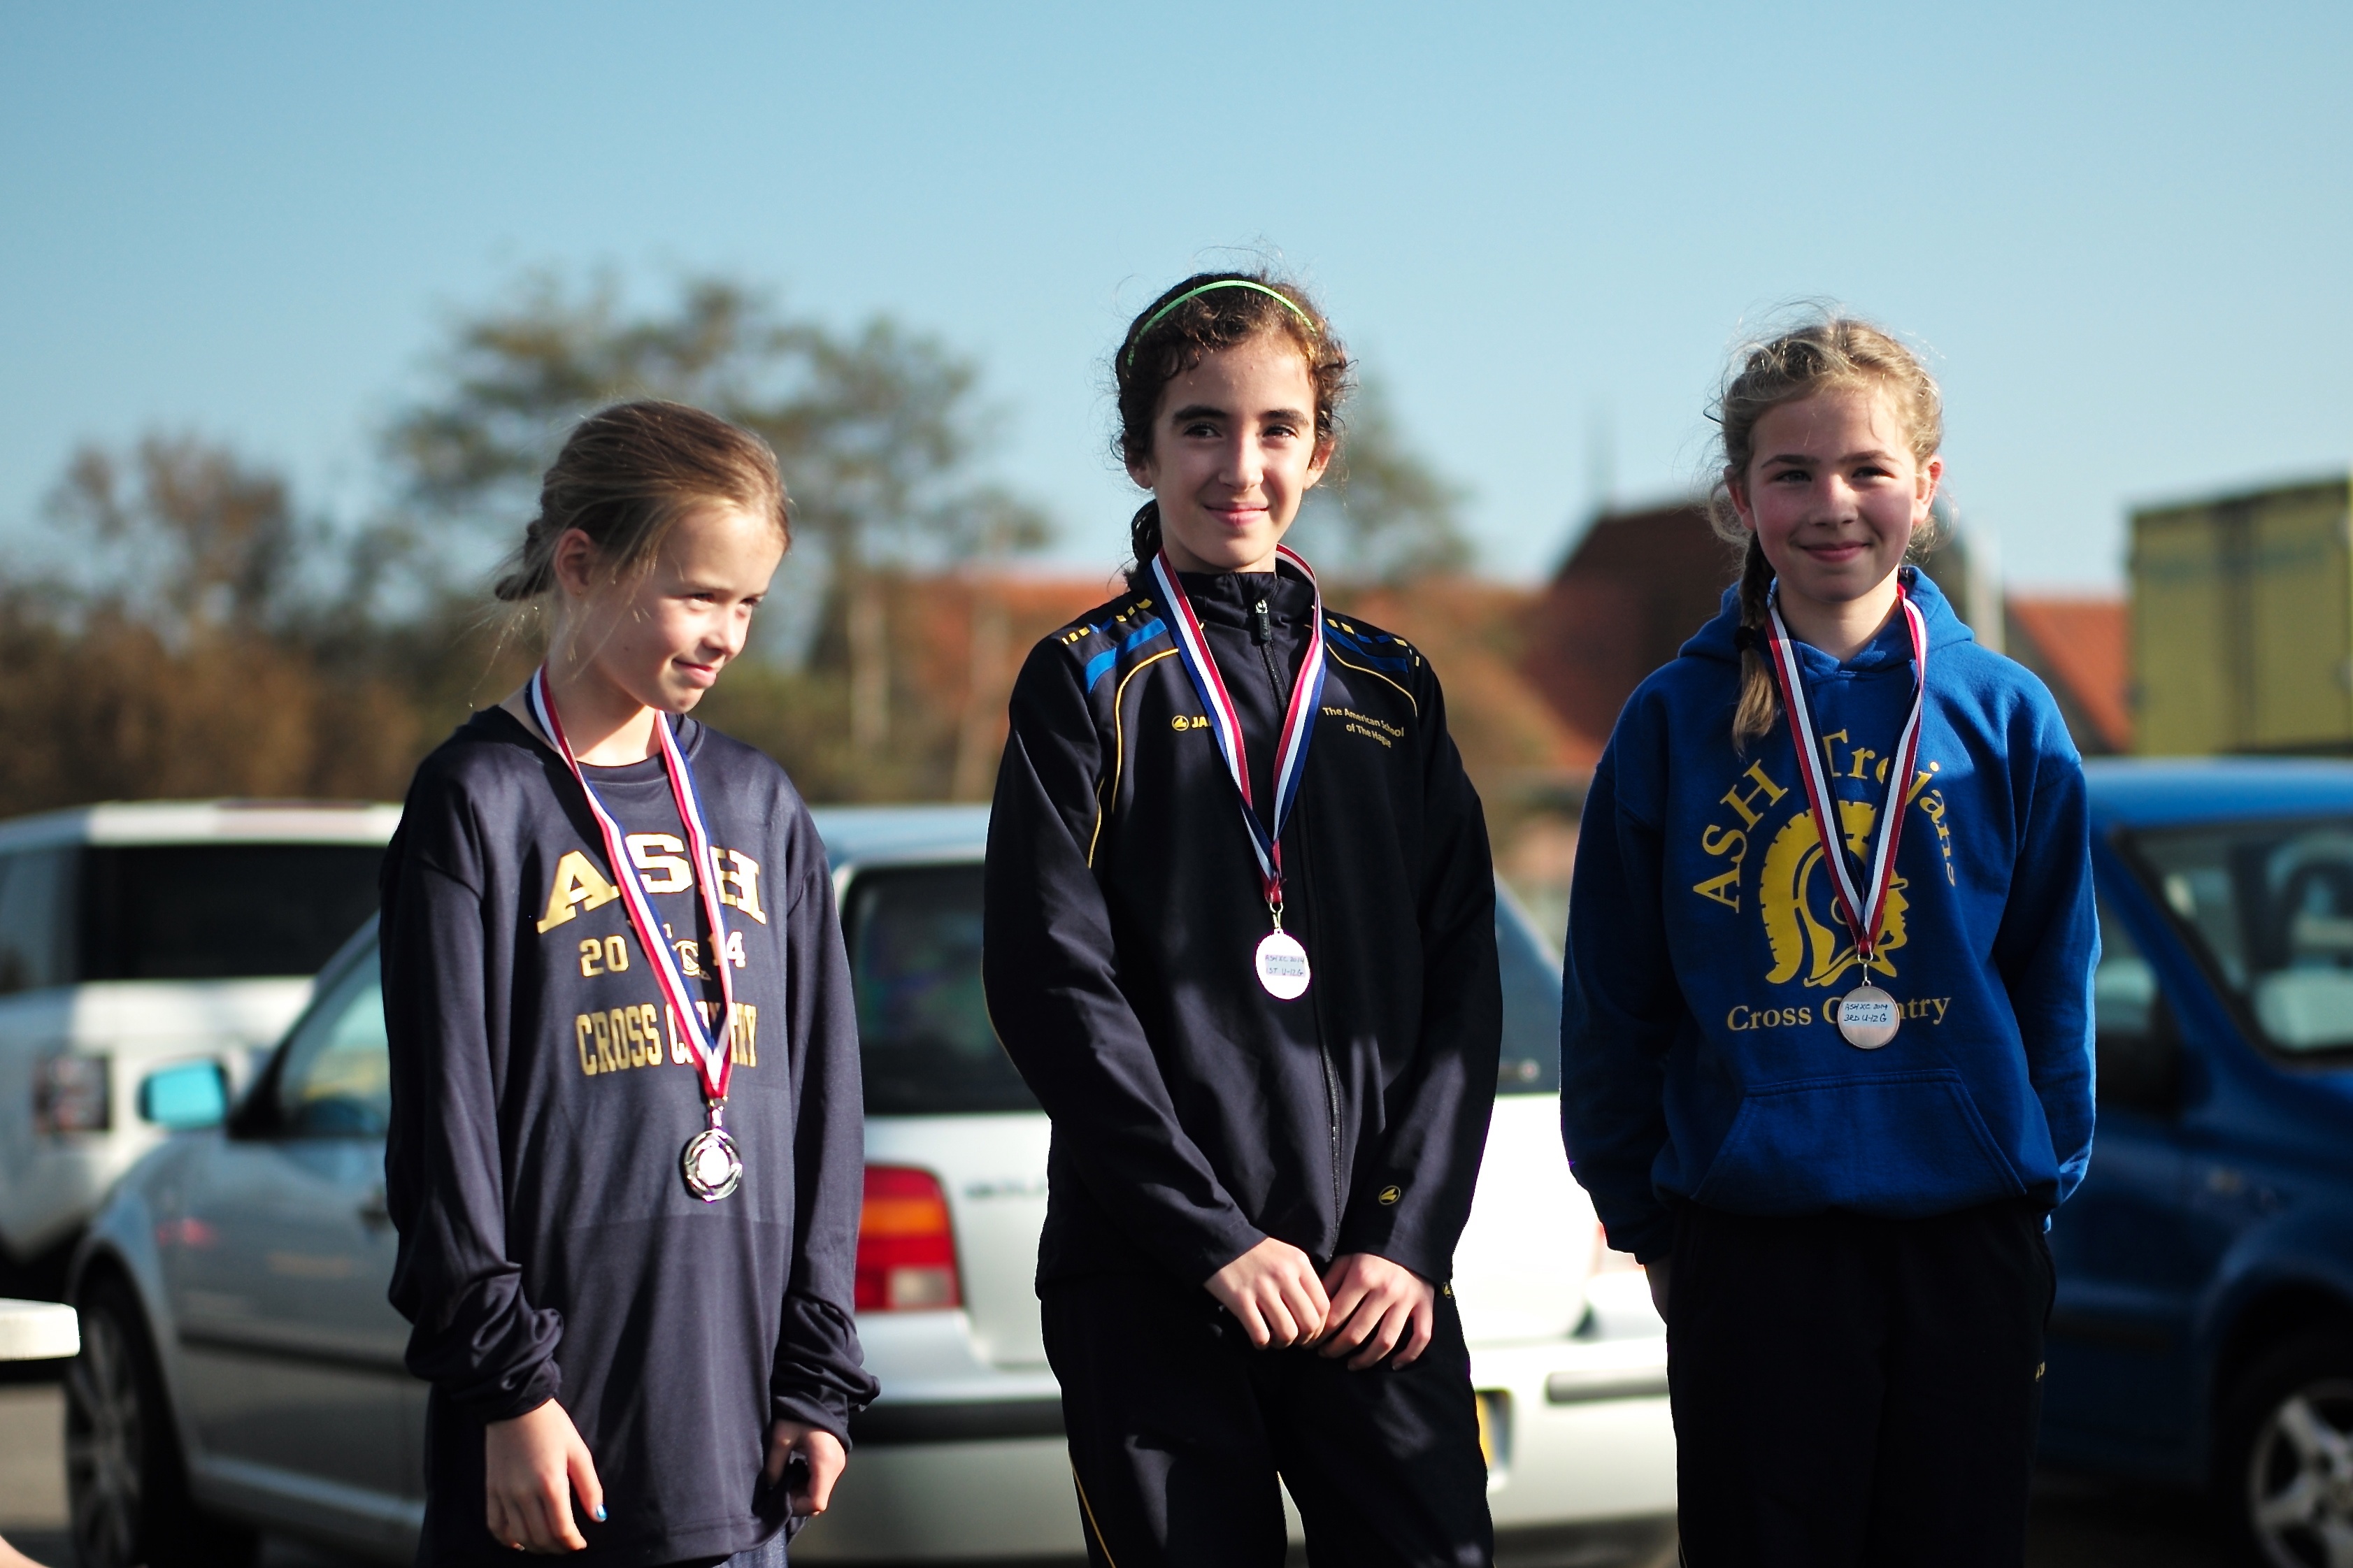
person, girl, sport, lake, boy, running, run, europe, high, runner, ash, crosscountry, race, competition, holland, netherlands, m, team, school, runners, junior, leica, 240, varsity, athletics, meet, xc, valkenburg, endurance sports